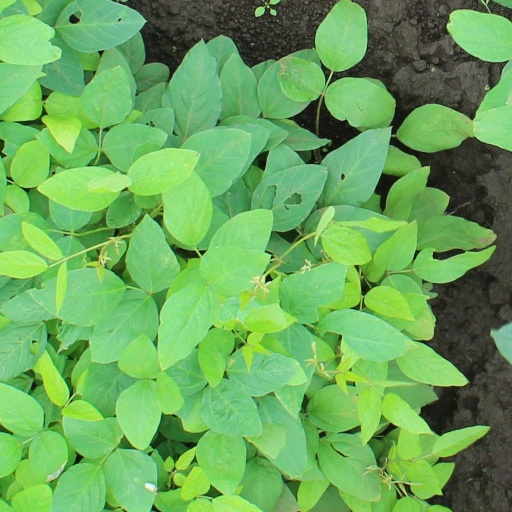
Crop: soybean